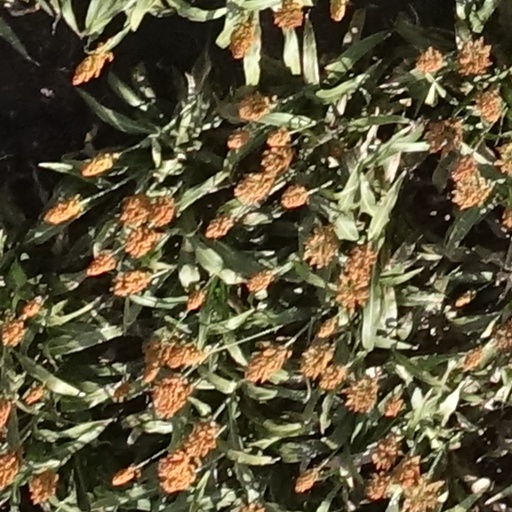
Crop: sorghum